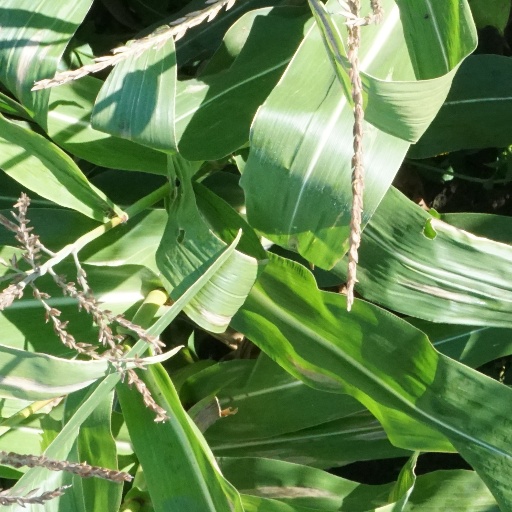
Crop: maize; corn